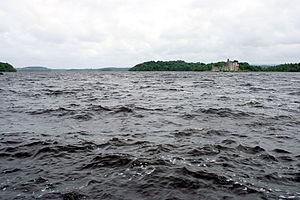
Le Lough Key est un lac d'Irlande, au nord du comté de Roscommon ; il est situé à environ 40 km nord de la ville de Roscommon, et 3 km à l'est de la ville de Boyne. Il tire son nom de Cé, un druide légendaire qui, selon la tradition, s'y serait noyé lorsque le lac s'est formé.